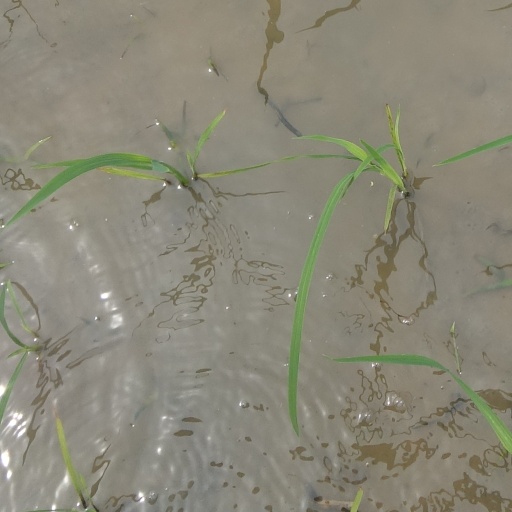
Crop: rice